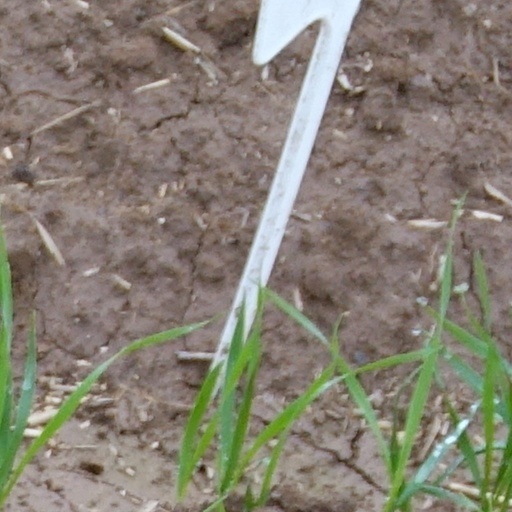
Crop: wheat